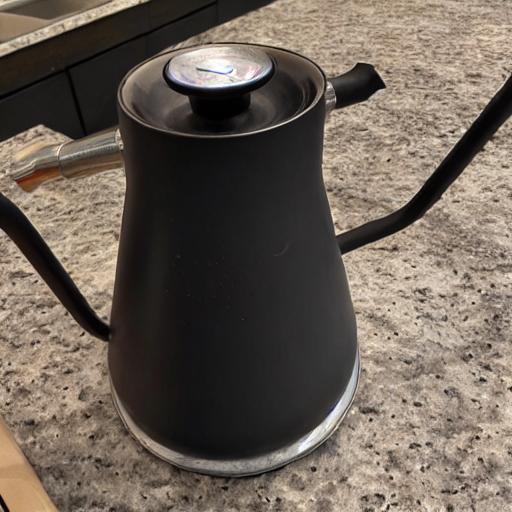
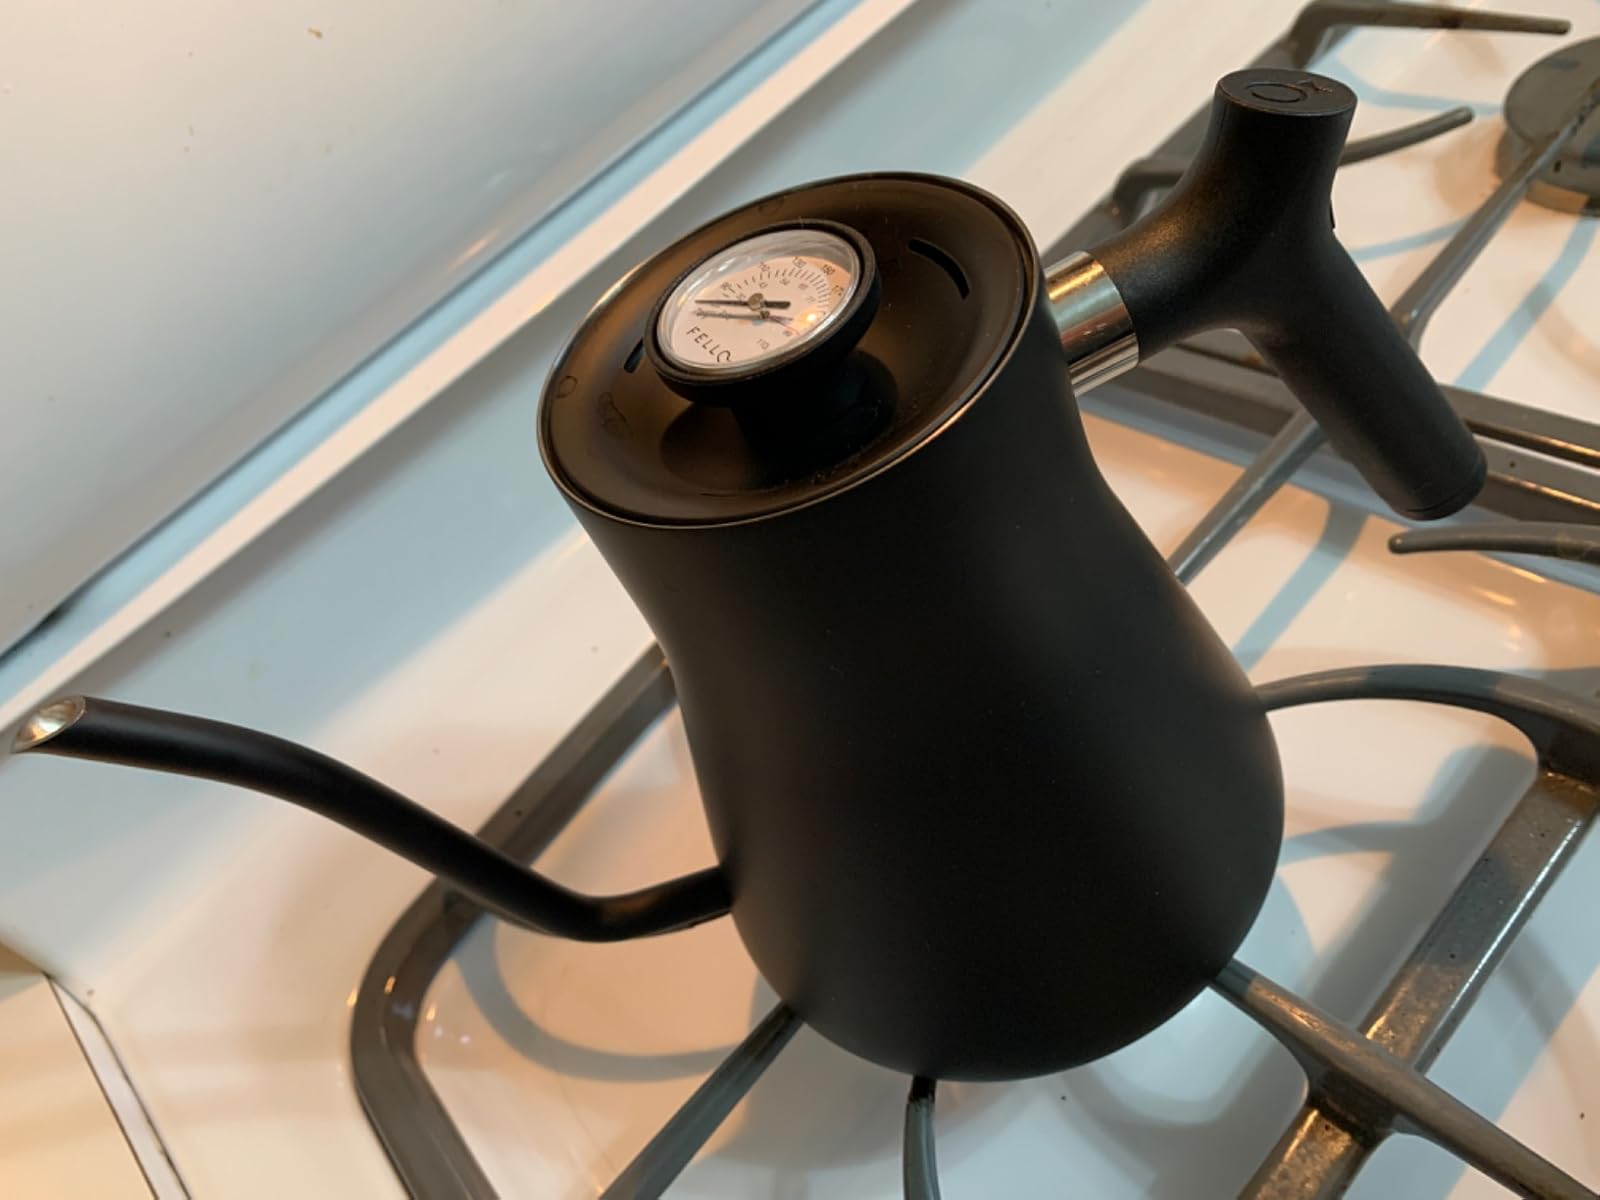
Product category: items_kettle
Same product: no